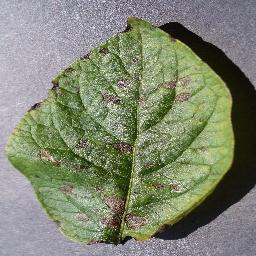
Etiqueta: Tizon_Temprano